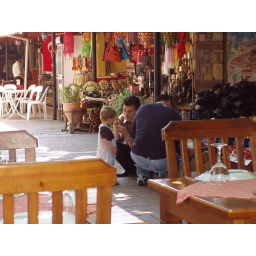
Nils at the fish market in Fethiye